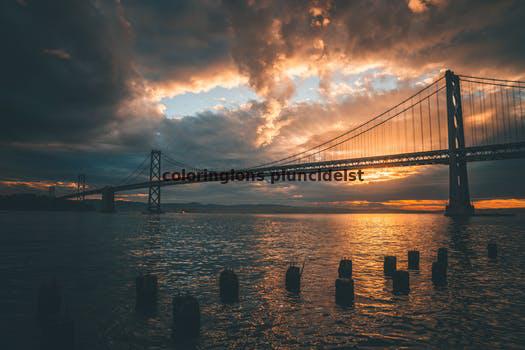
Label: Watermark